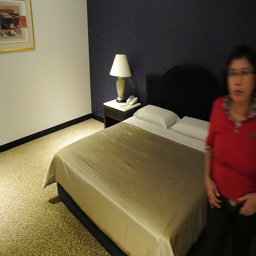
A woman in a red shirt standing next to a hotel bed.
A woman standing near a bed with a dark headboard.
A woman is standing next to a bed
A woman sits on a bed in a hotel room.
A woman standing next to a bed in a room.